Krishnapuram Venkatachalapathy temple

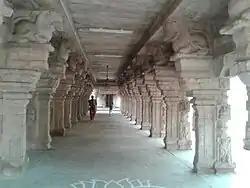
Pillared hall in the temple

The temple occupies an area of and is surrounded by a granite walls. The temple had originally three precincts, the outer one of which was demolished by Chanda Sahib at the orders of Nawab of Arcot. The stones were used to build the fort at Palayamkottai. The five tiered "rajagopuram", the temple's gateway tower, is tall. The sanctum houses the image of Venkatachalapathy in standing posture is made of granite sporting four arms. Two of his arms hold the conch and Chakra, while the other two sport Abayamudra and Kadahasta. The images of Sridevi and Bhudevi are located on either of his side. The festive image is called Srinivasan and the image has identical features as that of the presiding deity. The Ardha mandapa is guarded by two Dwarapalas on either sides. There is a separate shrine of Alamelumangai in the third precinct, which also houses the festival image.